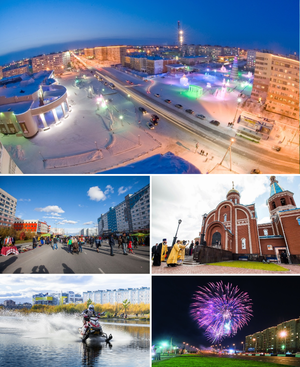
Novyj Urengoj
Novyj Urengoj er den største by i den autonome okrug Jamalo-Nenetskij i Rusland. Novyj Urengoj ligger ved en af Purs bifloder, Jevojakha.